Lou Mitchell's

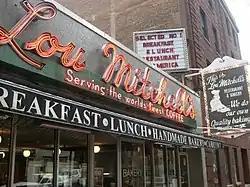
Sign above Lou Mitchells

Lou Mitchell's, also known as Lou Mitchell's Restaurant, is a Chicago diner located at 565 W. Jackson Boulevard. It is a popular restaurant for commuters, as it is located near Union Station. It is also located near the start of U.S. Route 66 and was frequented by many people at the start of their journey along the road, earning it the nickname "the first stop on the Mother Road." In May 2002, the Nationwide Route 66 restoration program was launched at Lou Mitchell's. It was listed on the National Register of Historic Places in 2006.